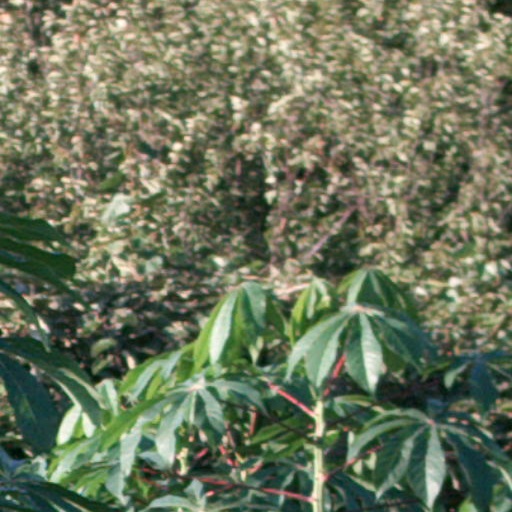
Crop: cassava